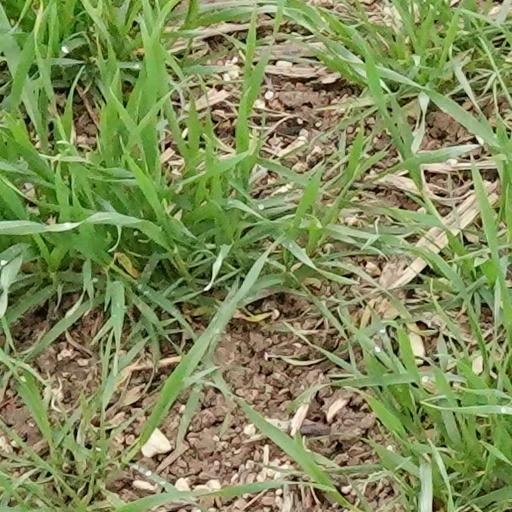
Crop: wheat